Andrew Johnson

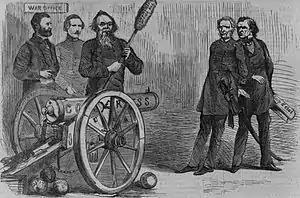
"The Situation", a "Harper's Weekly" editorial cartoon, shows Secretary of War Stanton aiming a cannon labeled "Congress" to defeat Johnson. The rammer is "Tenure of Office Bill" and cannonballs on the floor are "Justice".

Although it was unusual at the time for a national candidate to actively campaign, Johnson gave a number of speeches in Tennessee, Kentucky, Ohio, and Indiana. He also sought to boost his chances in Tennessee while reestablishing civil government by making the loyalty oath even more restrictive, in that voters would now have to swear that they opposed making a settlement with the Confederacy. The Democratic candidate for president, George McClellan, hoped to avoid additional bloodshed by negotiation, and so the stricter loyalty oath effectively disenfranchised his supporters. Lincoln declined to override Johnson, and their ticket took the state by 25,000 votes. Congress refused to count Tennessee's electoral votes, but Lincoln and Johnson did not need them, having won in most states that had voted, and easily secured the election.